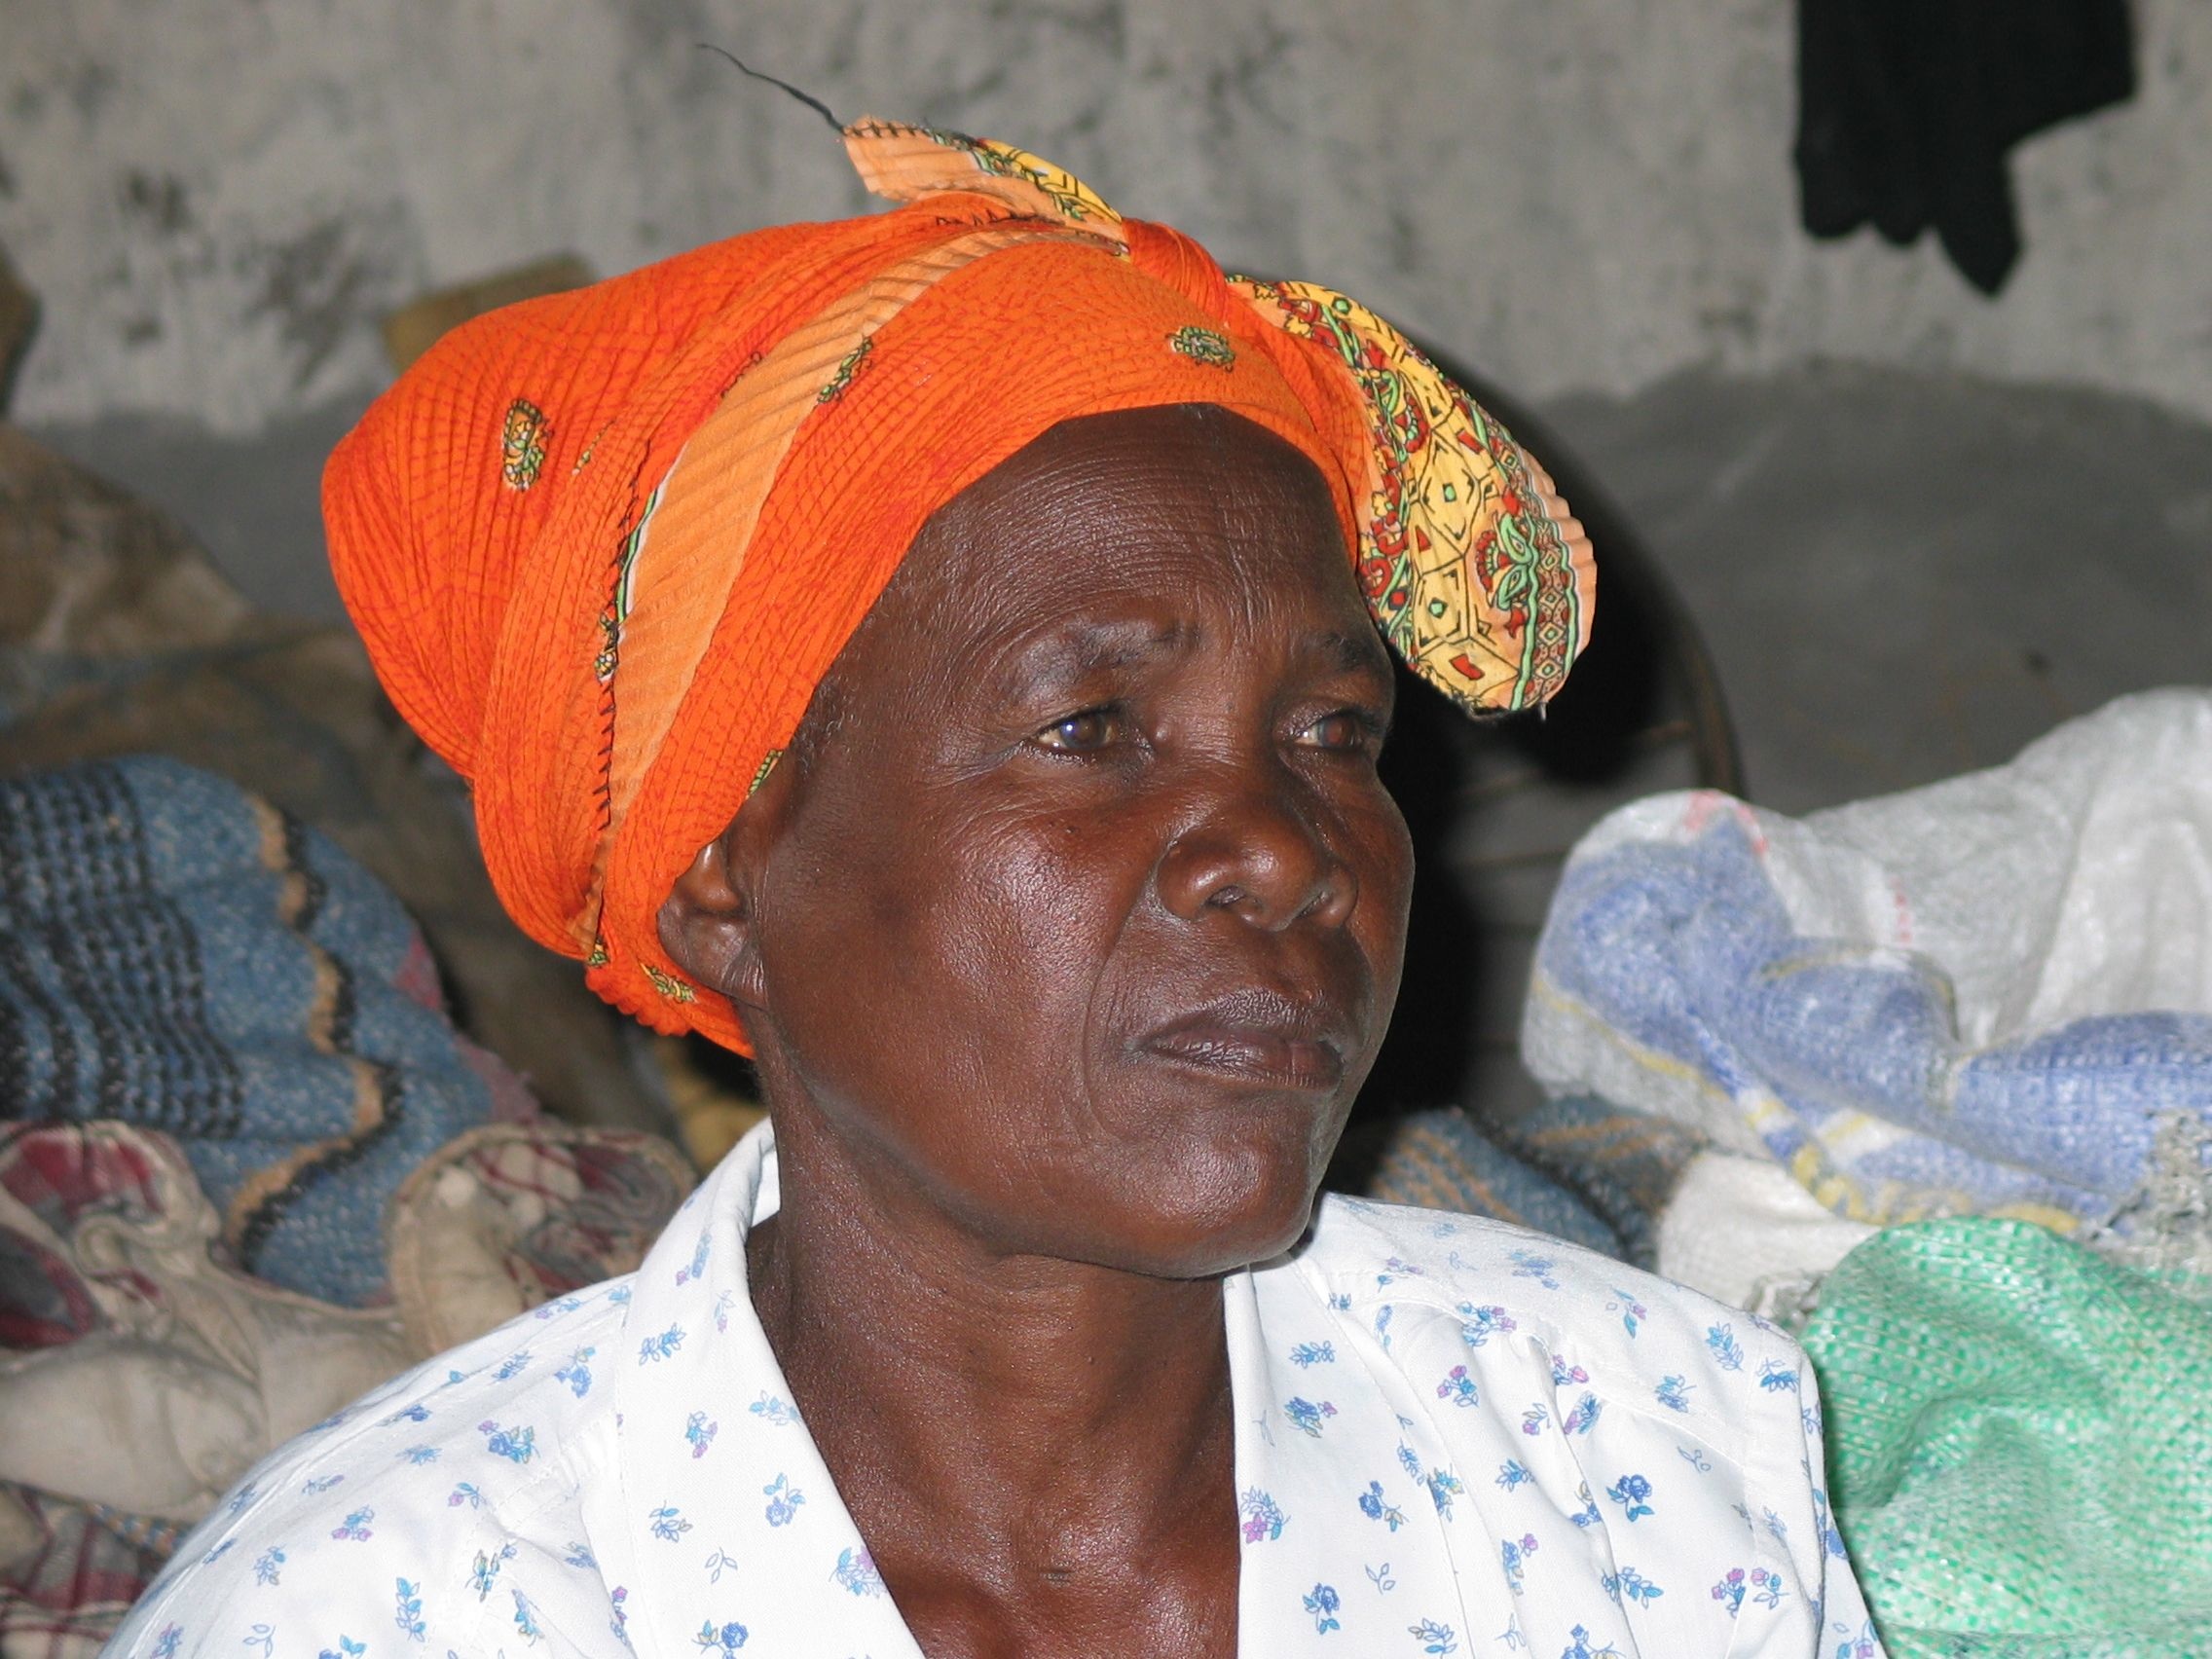
man, person, people, male, color, child, smile, temple, head, tradition